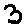
Label: 3